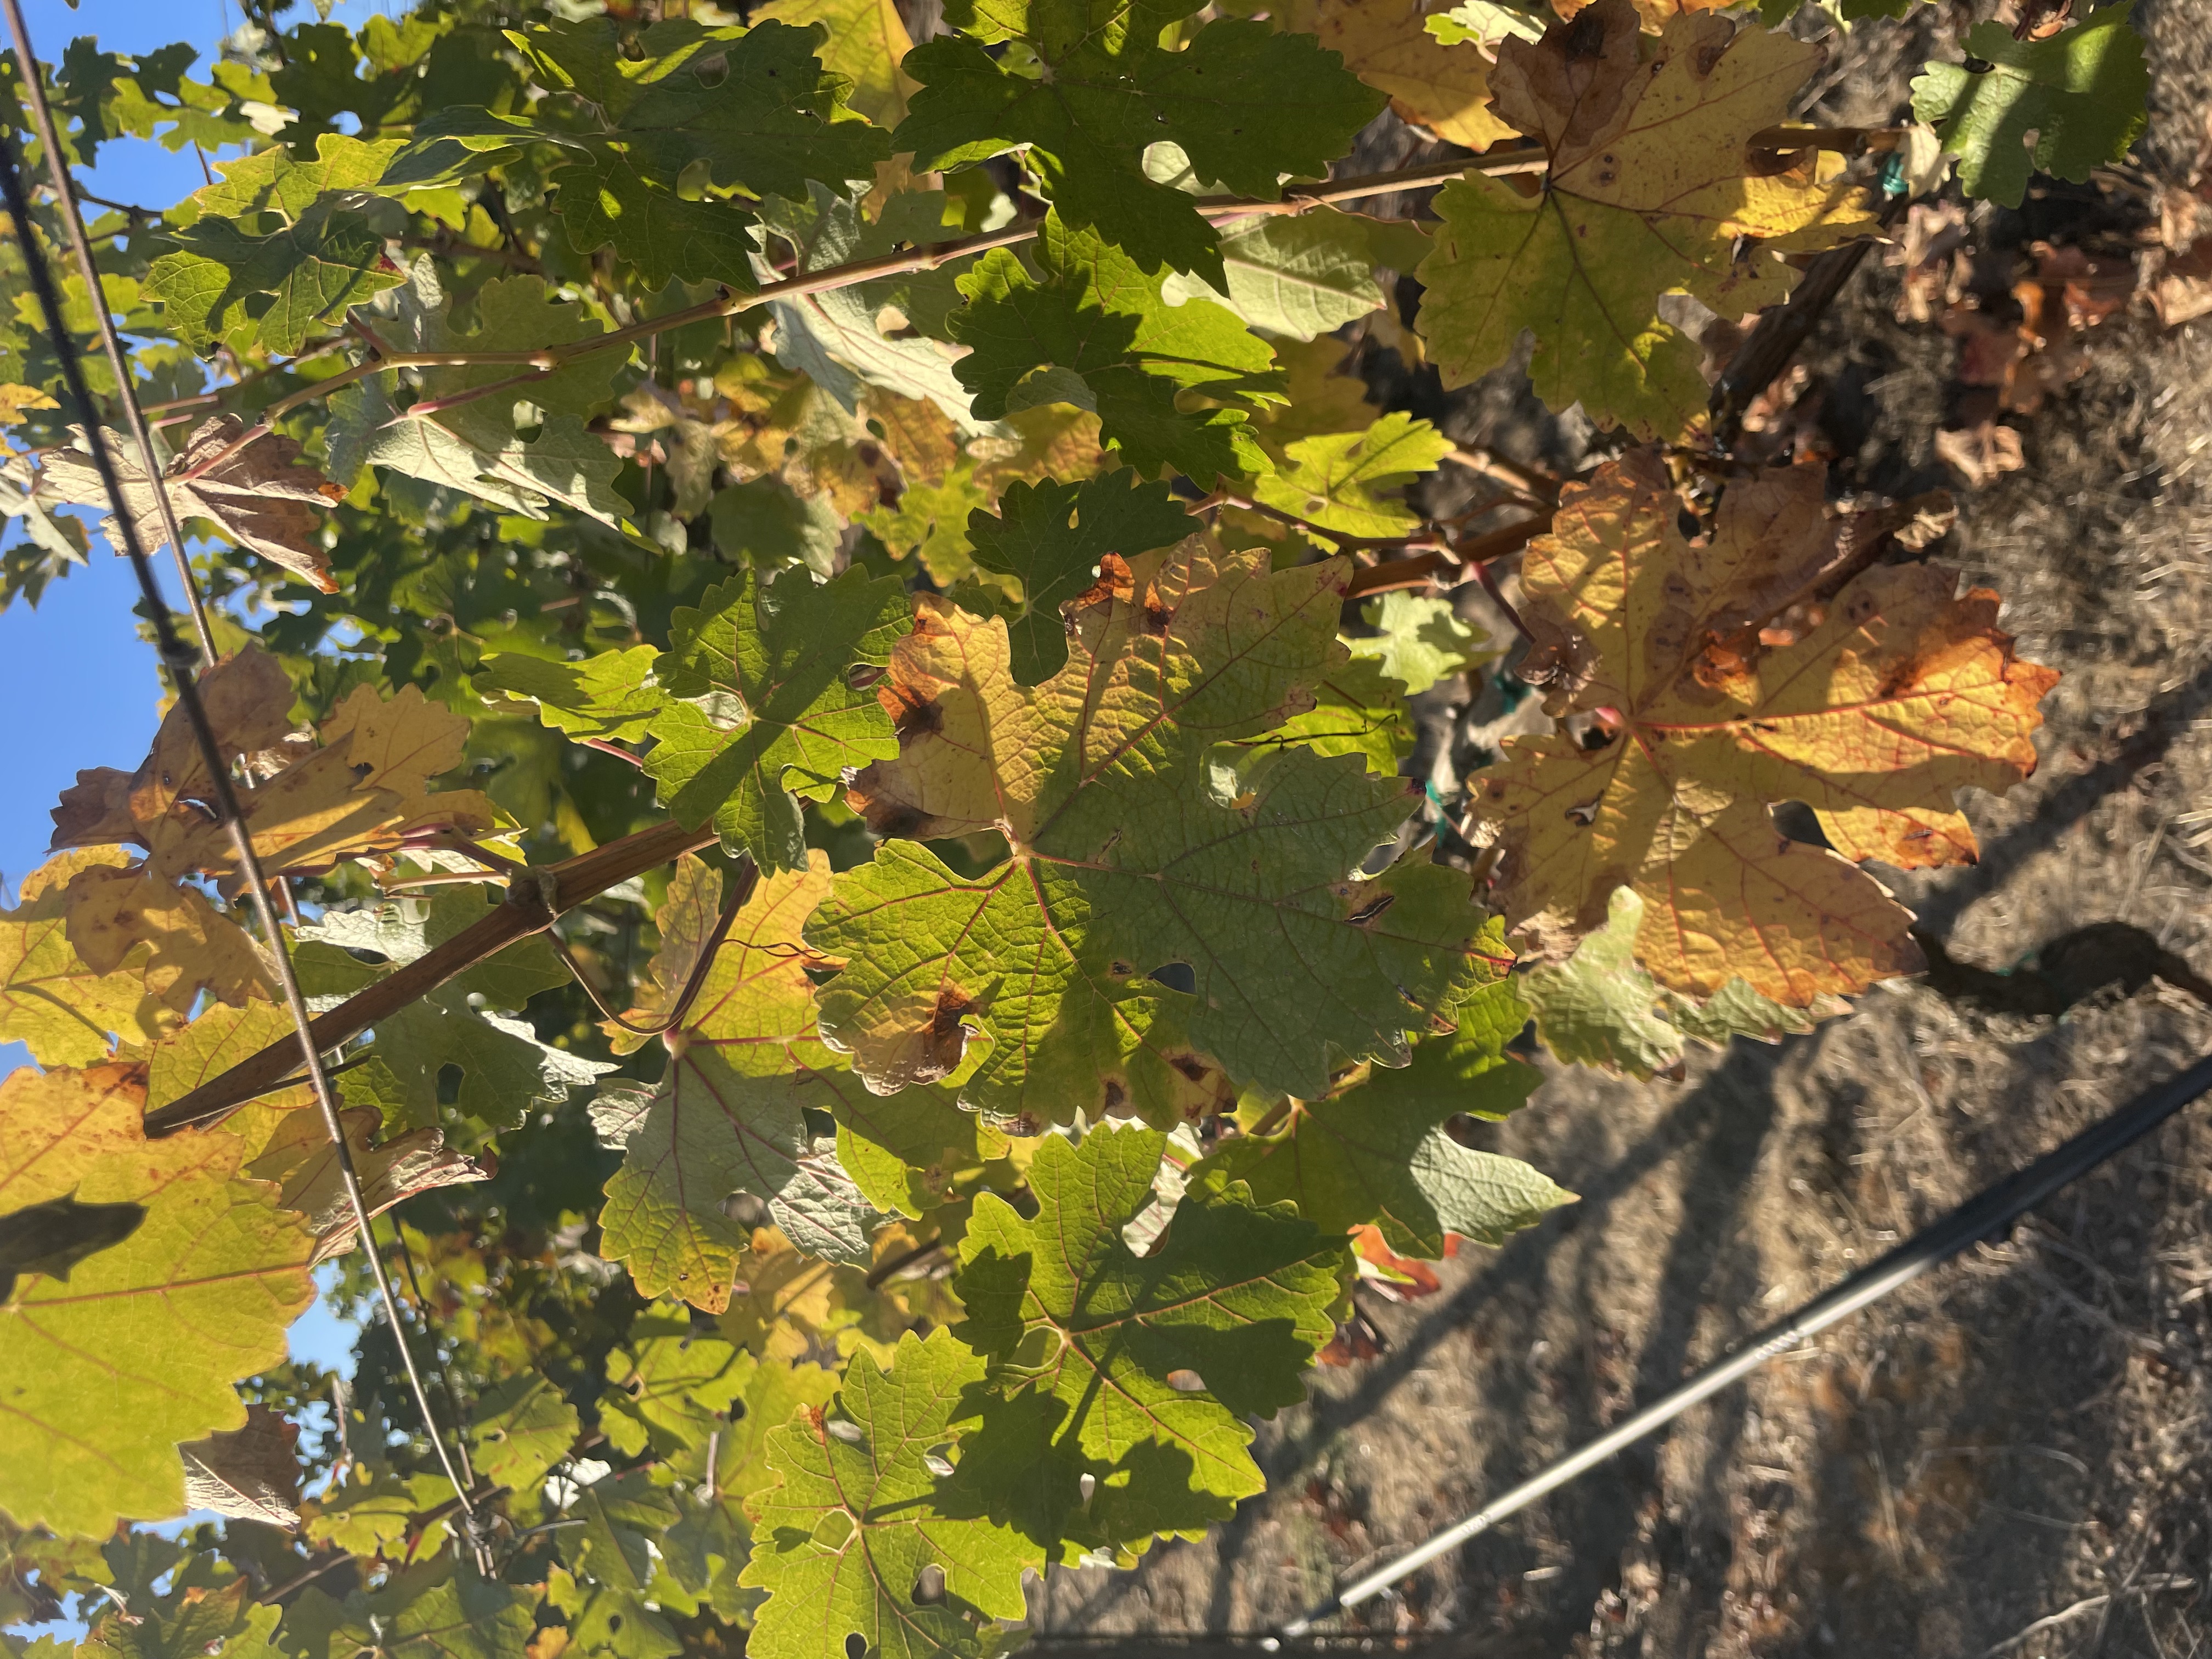
Label: No Virus